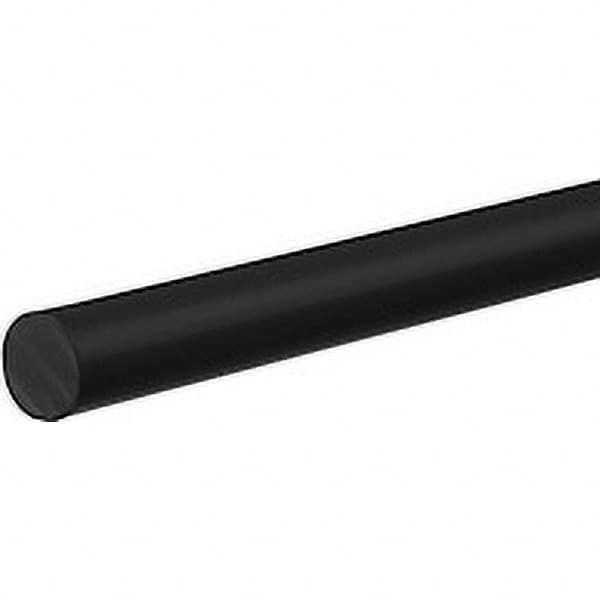
USA Sealing - 3/32" x 10' Neoprene Round Cord Stock
Item #: 96956172 Brand: USA Sealing Model #: ZUSA-RC-994 Features and Benefits Round cross-section shapes can be used in both static and dynamic applications. They are used as a mechanical seal or gasket and are seated in a groove and compressed during assembly between two or more parts. Neoprene is ideal for use as refrigeration seals. It provides resistance to weather, sunlight, tearing, silicate ester lubricants, ammonia and high aniline petroleum oils. Not for use with ketones or phosphate ester fluids. Product Specifications Shape Round Material Neoprene System of Measurement Inch Material Neoprene Diameter (Inch) 3/32 Tensile Strength (psi) 1600 Color Black Coil Length (Feet) 10 Hardness Standard Maximum Temperature (F) 250.000 Durometer (Shore A) 70A
Brand: USA Sealing
Category: Hardware > Power & Electrical Supplies > Extension Cord Accessories